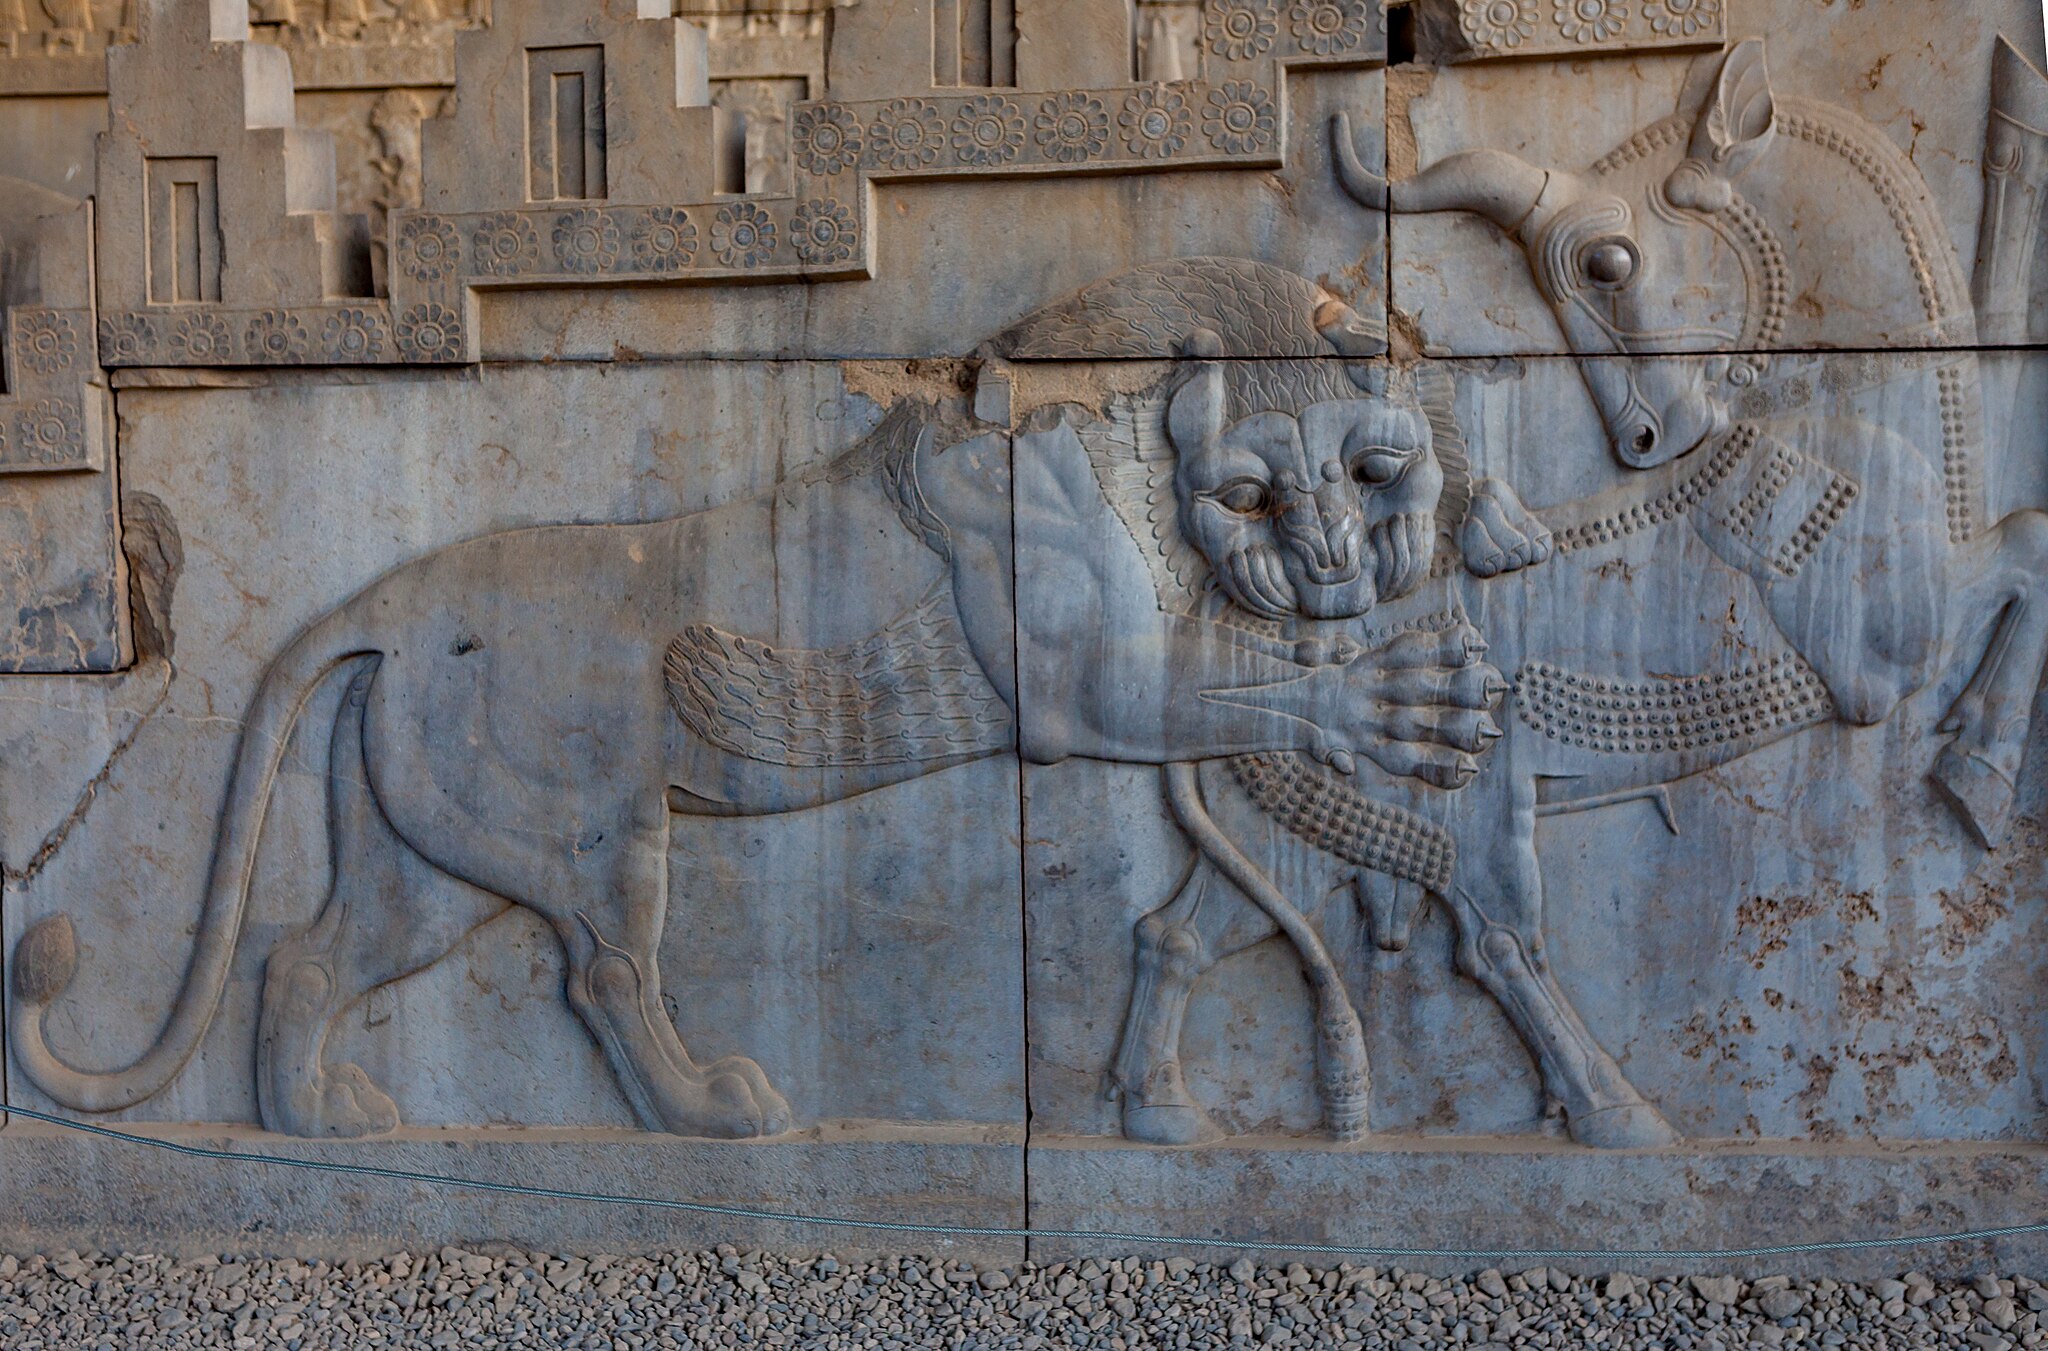
Title: History History Travel from Shiraz to Isfahan, Iran (41249658381)
Description: Persepolis, Shiraz, Iran Persepolis was the ceremonial capital of the Achaemenid Empire (ca. 550–330 BC). It is situated 60 km northeast of the city of Shiraz in Fars Province, Iran. The earliest remains of Persepolis date back to 515 BC. It exemplifies the Achaemenid style of architecture. UNESCO declared the ruins of Persepolis a World Heritage Site in 1979. (Wikipedia)
Date: 2011-04-20 19:13
Categories: Files with coordinates missing SDC location of creation, Files uploaded by OceanAtoll, Flickr images reviewed by FlickreviewR 2, 2011 in Persepolis, Files from ninara Flickr stream, Lion attacking a bull, Persepolis, Northern staircase of Tripylon